Question: Please indicate a possible affordance area of snowboard that can be used for carrying
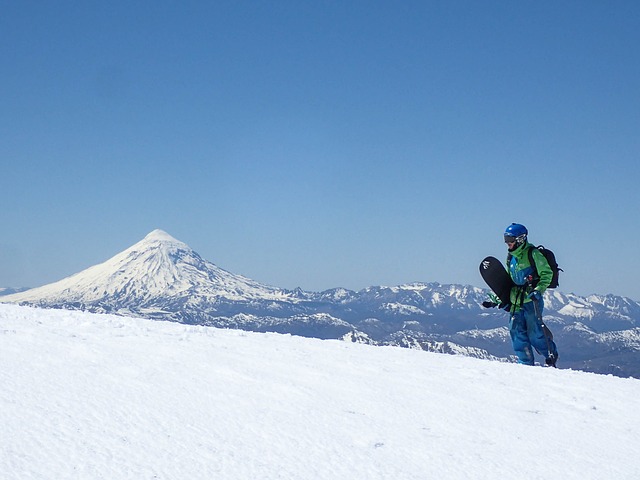
Answer: [477.5, 255, 547.5, 320]